Cobblestone Farmhouse at 1111 Stone Church Road

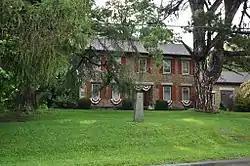

1111 Stone Church Road is a historic house located at the address of the same name in Junius, Seneca County, New York.